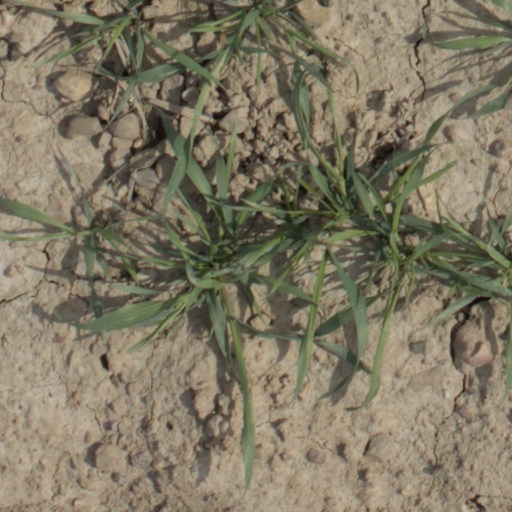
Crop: wheat